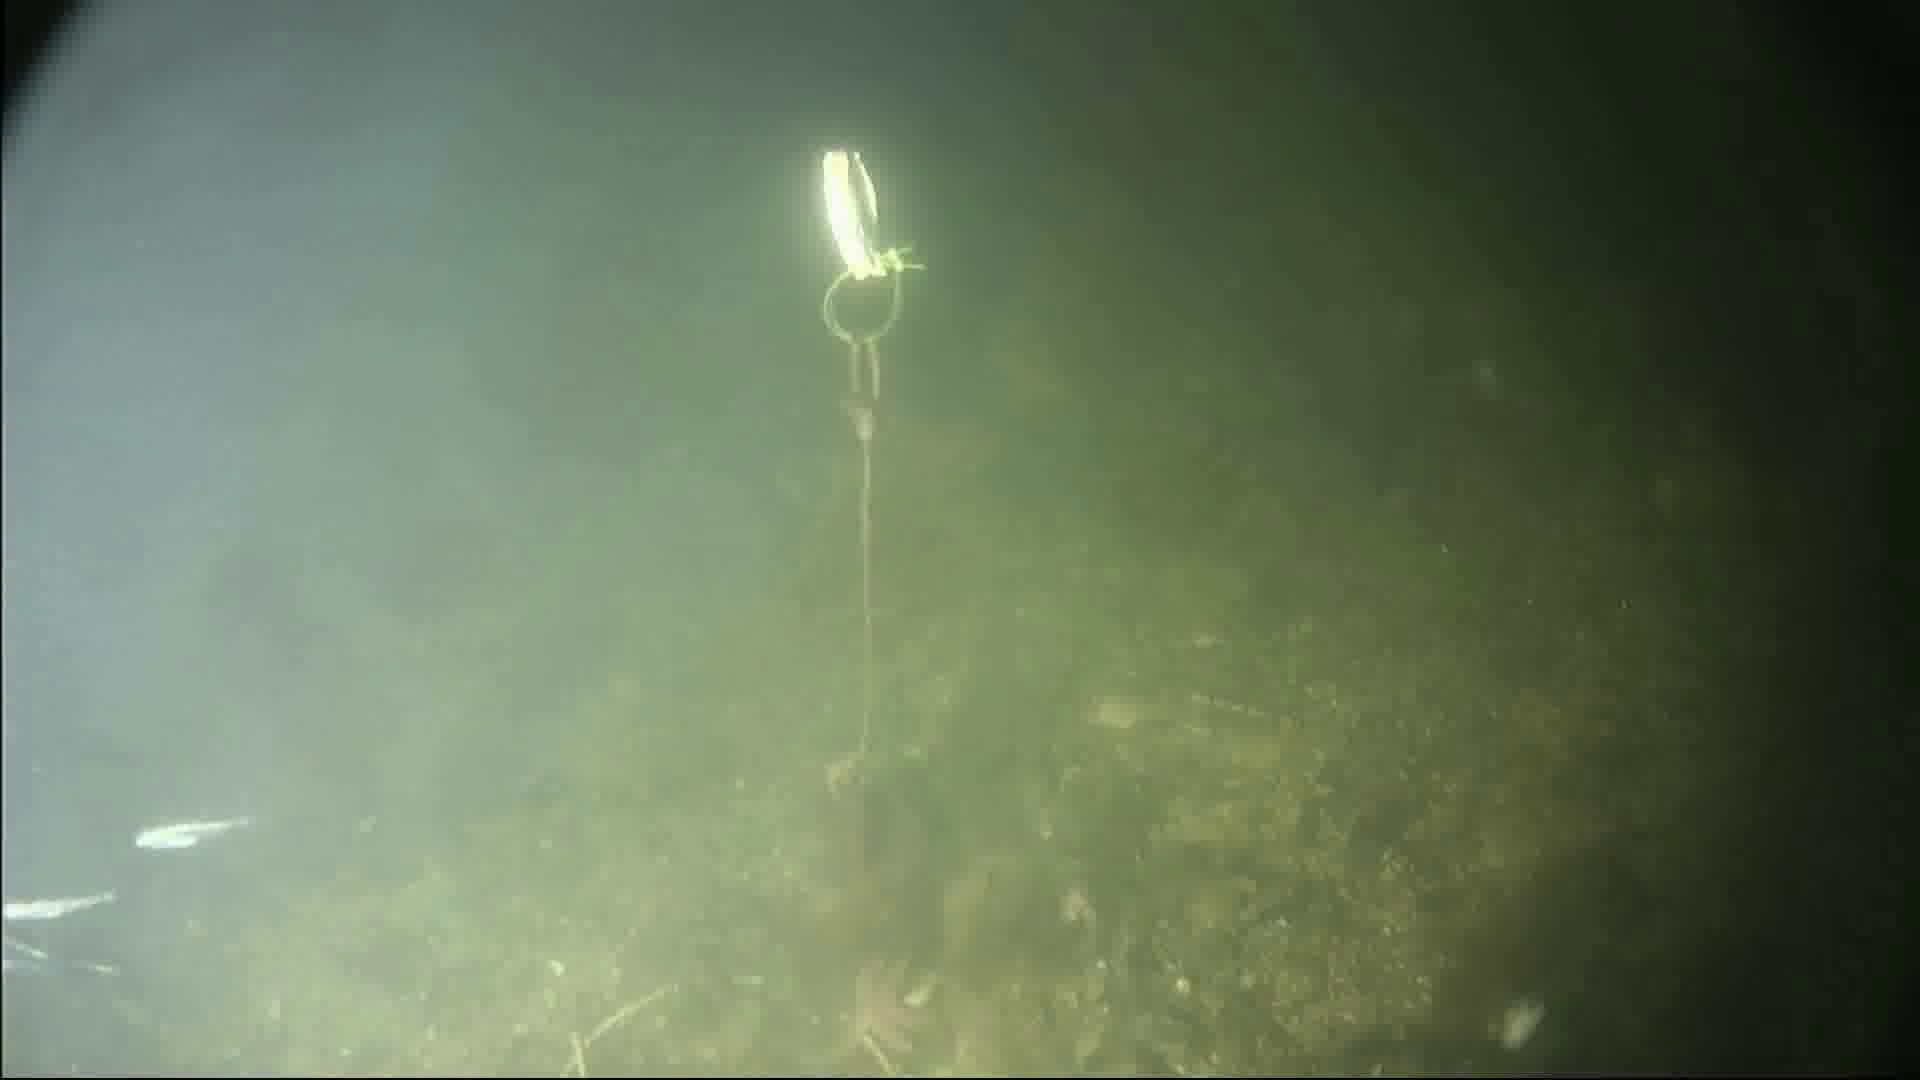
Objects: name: starfish
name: crab
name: small_fish